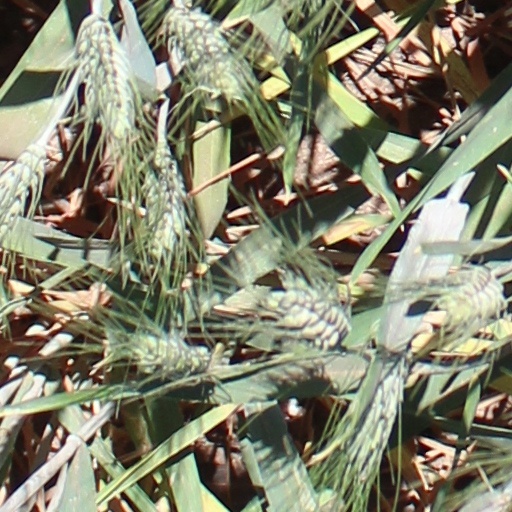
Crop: wheat